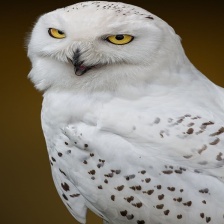
Species: SNOWY OWL
Scientific name: BUBO SCANDIACUS
ImageNet parent category: great_grey_owl